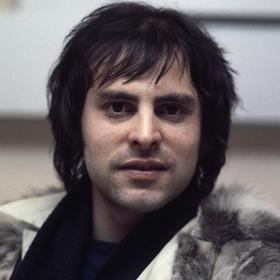
Age: 27